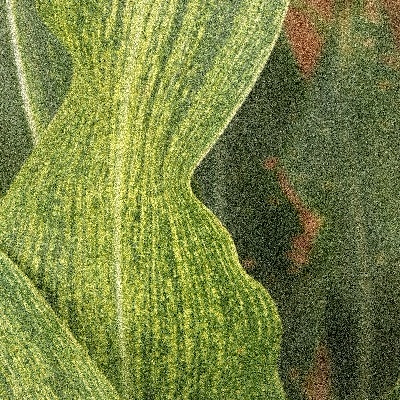
Label: Corn_(Maize)___Maize_Streak_Virus